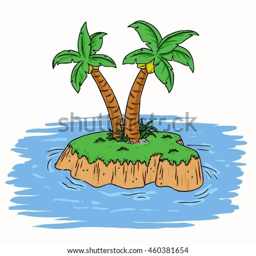
illustration of a tropical island on summer